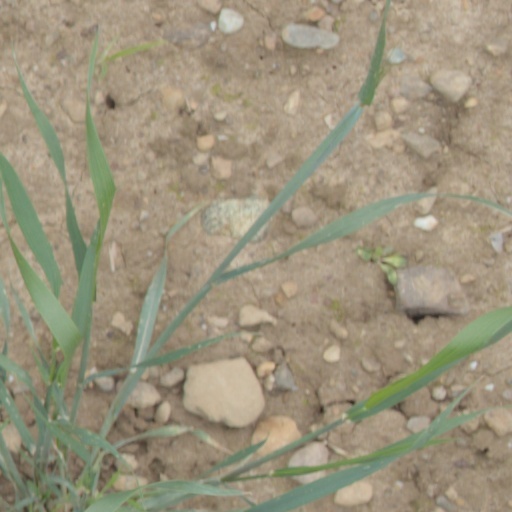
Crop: wheat